U.S. Route 66 in Arizona

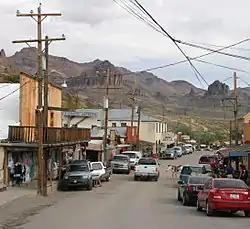
Old US 66 through downtown Oatman

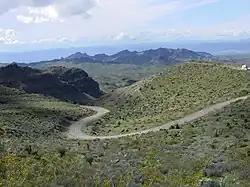
Old US 66 over Sitgreaves Pass, east of Oatman

Approximately north of Golden Shores, US 66 arrived at the foothills of the Black Mountains, following the base of those mountains for before entering them. Shortly afterward, the old highway arrived in the town of Oatman, passing through the center of the old mining town. North of Oatman, US 66 turned in a generally eastward direction winding its way up and through the Black Mountains over treacherous curves. US 66 passed through the small mining community of Goldroad and the adjacent mine, before continuing on its winding path up the mountainsides.